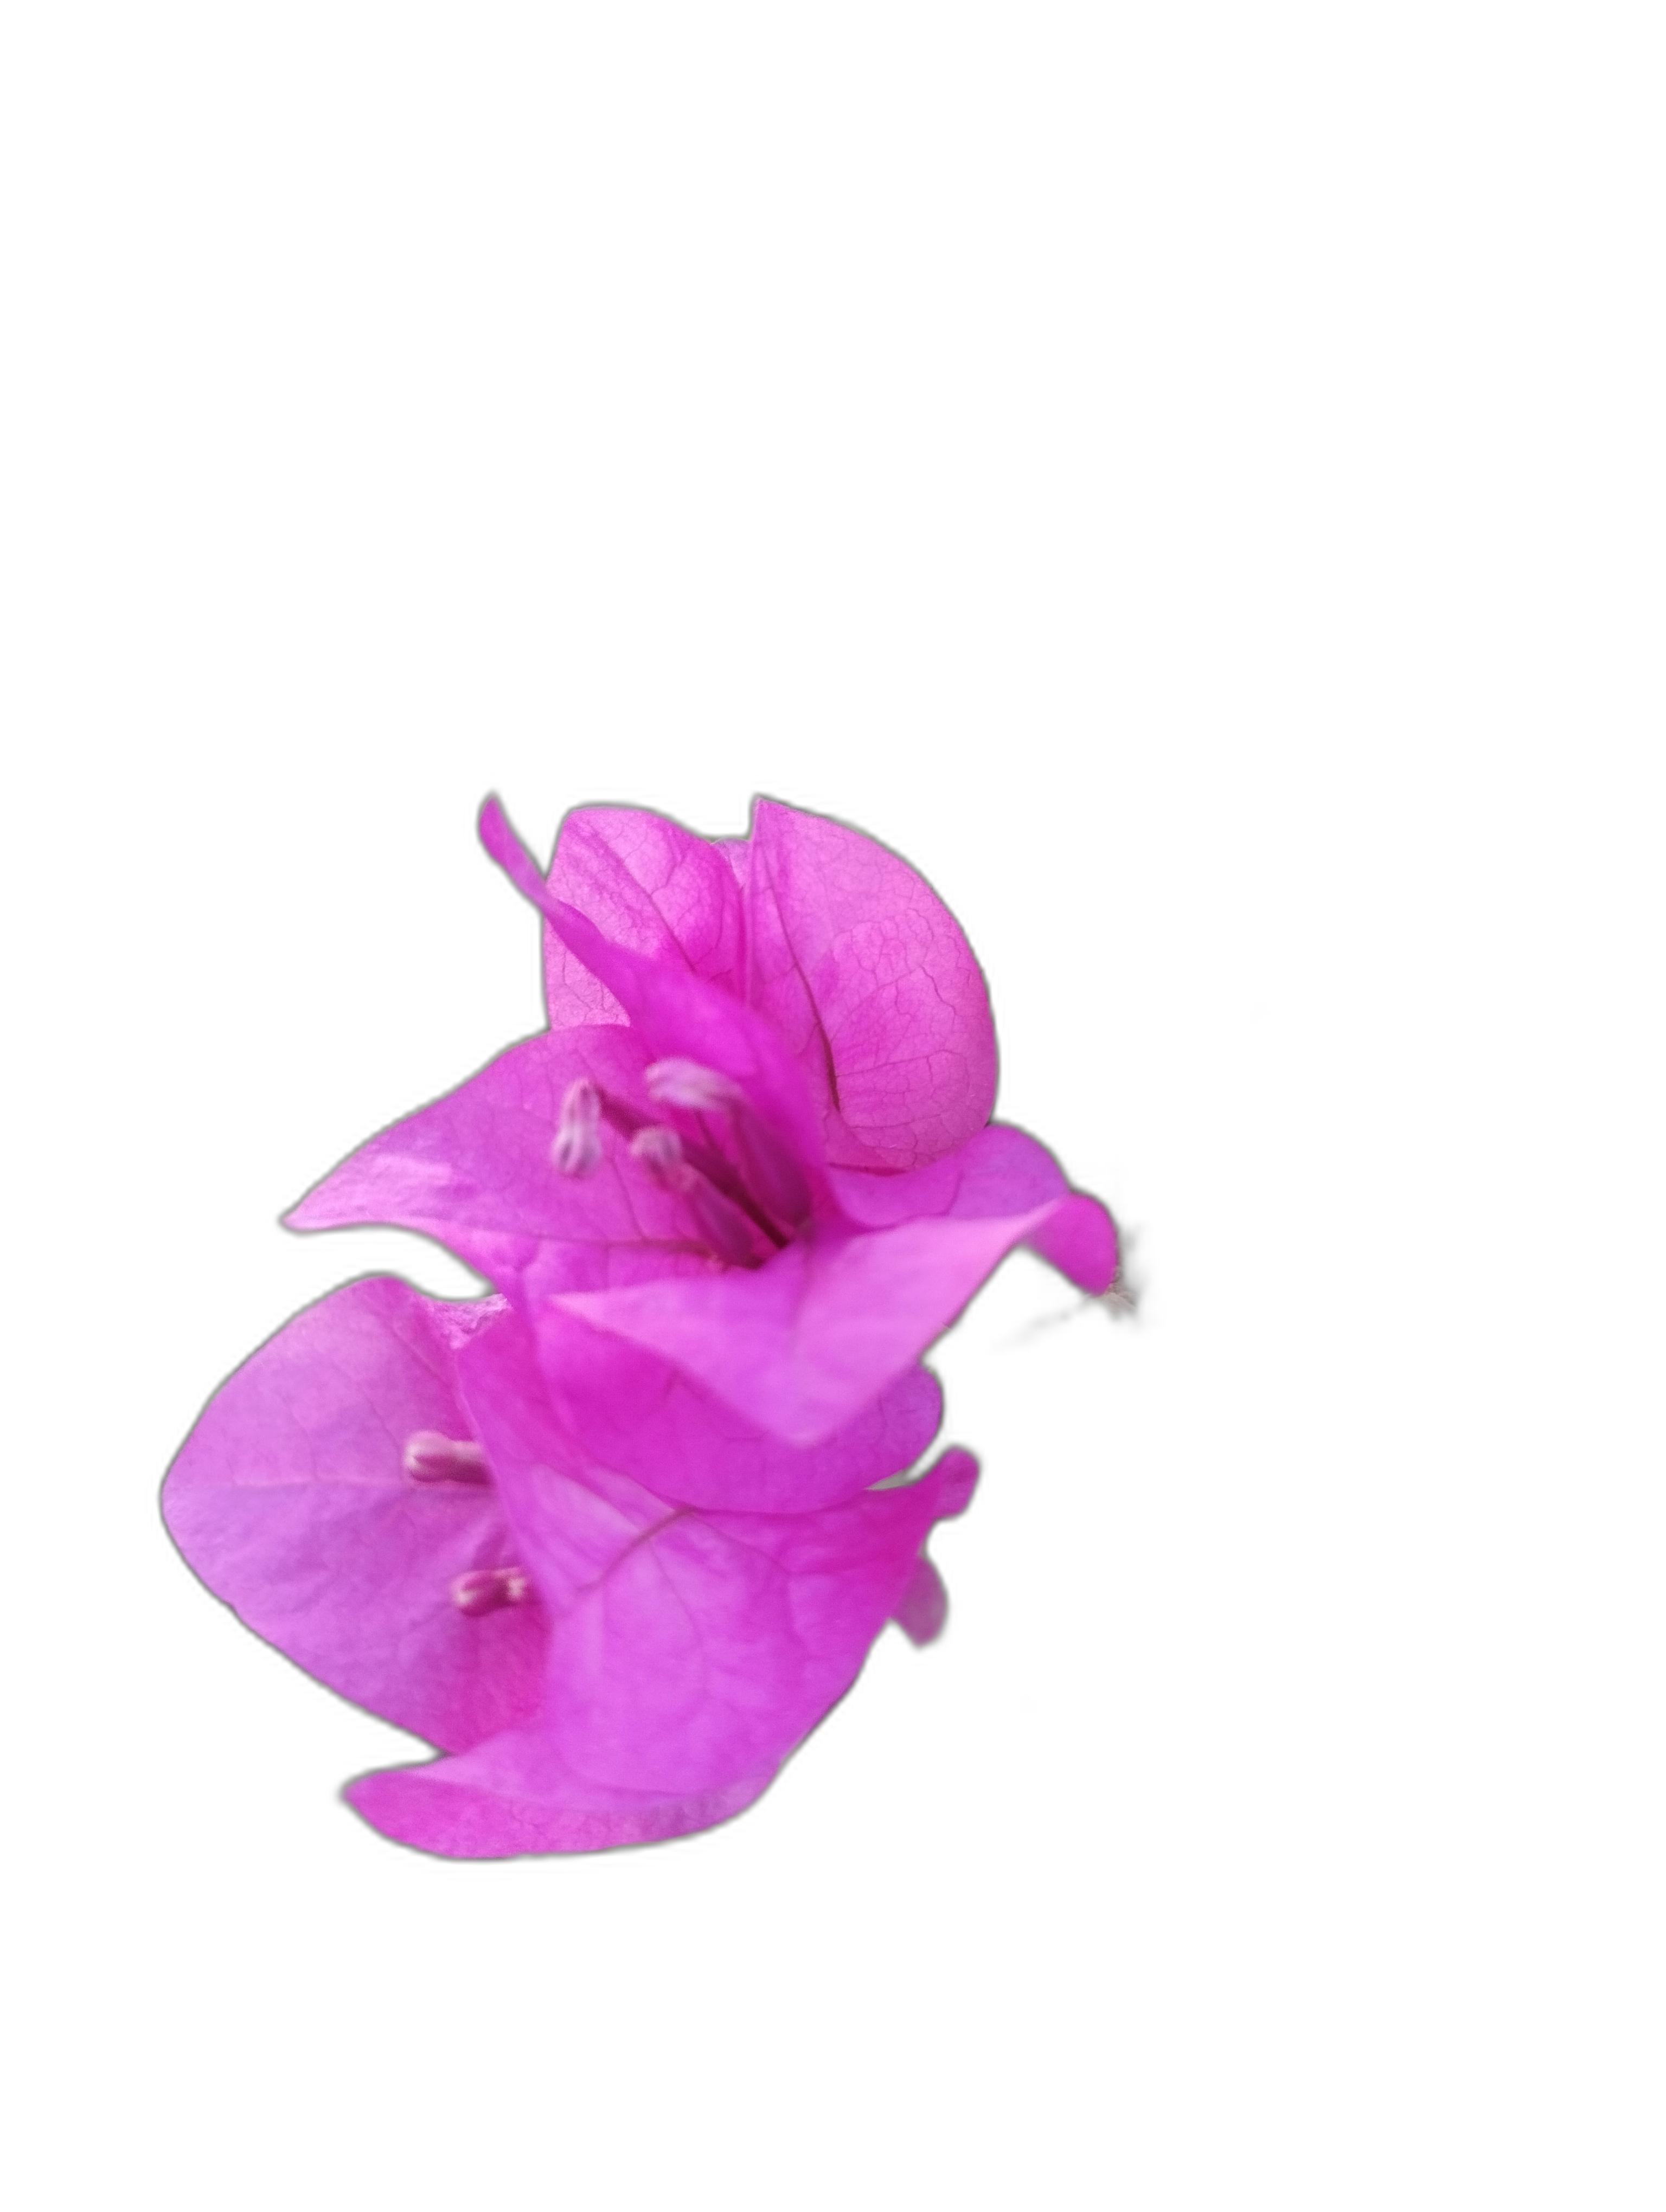
Label: Bougainvillea